Warlpiri people

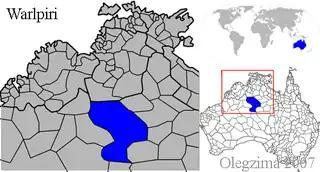
Warlpiri country

The Warlpiri, sometimes referred to as Yapa, are a group of Aboriginal Australians defined by their Warlpiri language, although not all still speak it. There are 5,000–6,000 Warlpiri, living mostly in a few towns and settlements scattered through their traditional land in the Northern Territory, north and west of Alice Springs (Mparntwe). About 3,000 people still speak the Warlpiri language. The word "Warlpiri" has also been romanised as Walpiri, Walbiri, Elpira, Ilpara, and Wailbri.